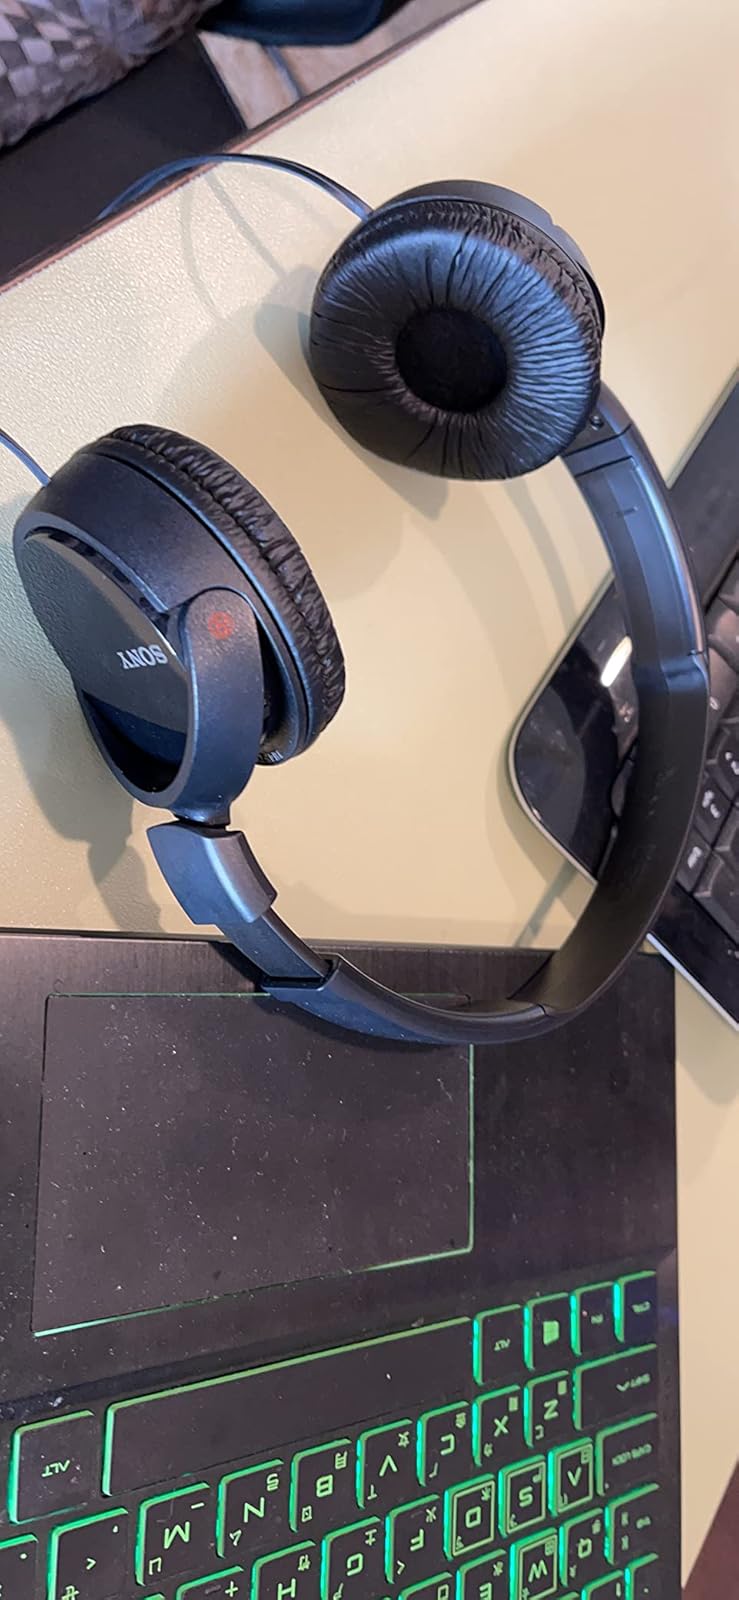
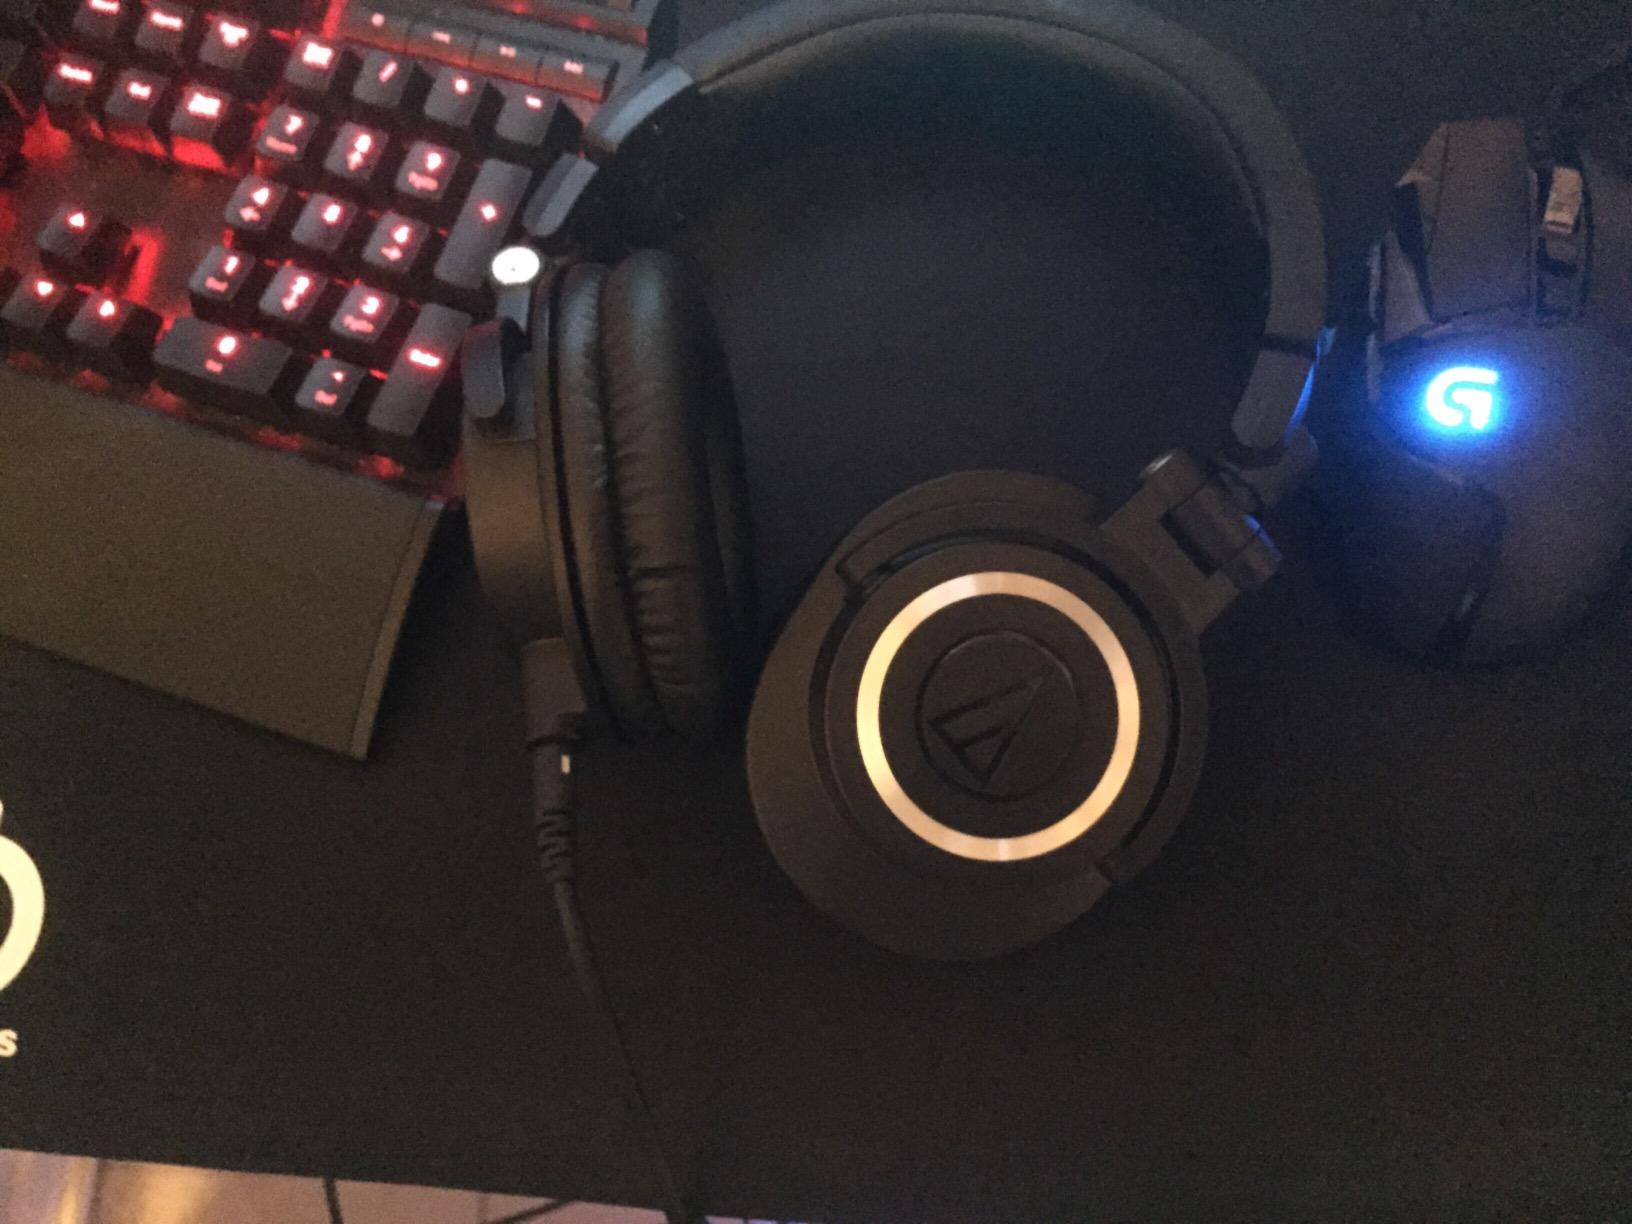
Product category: headphones
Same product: no